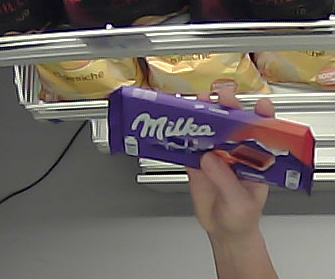
Product: milka_chocolate